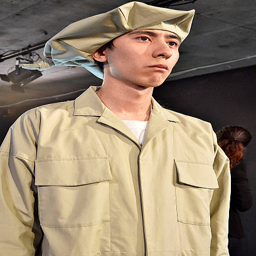
a model walks the runway at the presentation during ss17 .